Cryptozoology

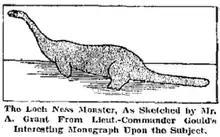
Anonymous sketch by A. Grant from a book on the Loch Ness monster by Rupert Thomas Gould (1934). Like Bigfoot, the Loch Ness Monster has historically been of significant interest to cryptozoologists.

While biologists regularly identify new species, cryptozoologists often focus on creatures from the folkloric record. Most famously, these include the Loch Ness Monster, Champ (folklore), Bigfoot, the chupacabra, as well as other "imposing beasts that could be labeled as monsters". In their search for these entities, cryptozoologists may employ devices such as motion-sensitive cameras, night-vision equipment, and audio-recording equipment. While there have been attempts to codify cryptozoological approaches, unlike biologists, zoologists, botanists, and other academic disciplines, however, "there are no accepted, uniform, or successful methods for pursuing cryptids". Some scholars have identified precursors to modern cryptozoology in certain medieval approaches to the folkloric record, and the psychology behind the cryptozoology approach has been the subject of academic study.